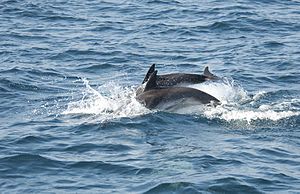
Gibraltarbugten / Økologi og turisme
Almindelige delfiner i Gibraltarbugten
Gibraltarbugten eller Algecirasbugten er en bugt ud for den sydlige kyst på den Iberiske Halvø. Den er omkring 10 km lang og 8 km bred og dækker et areal på omkring 75 km²; dybden er op mod 400 m i bugtens centrum. Mod syd støder Gibraltarbugten op til Gibraltarstrædet og Middelhavet.